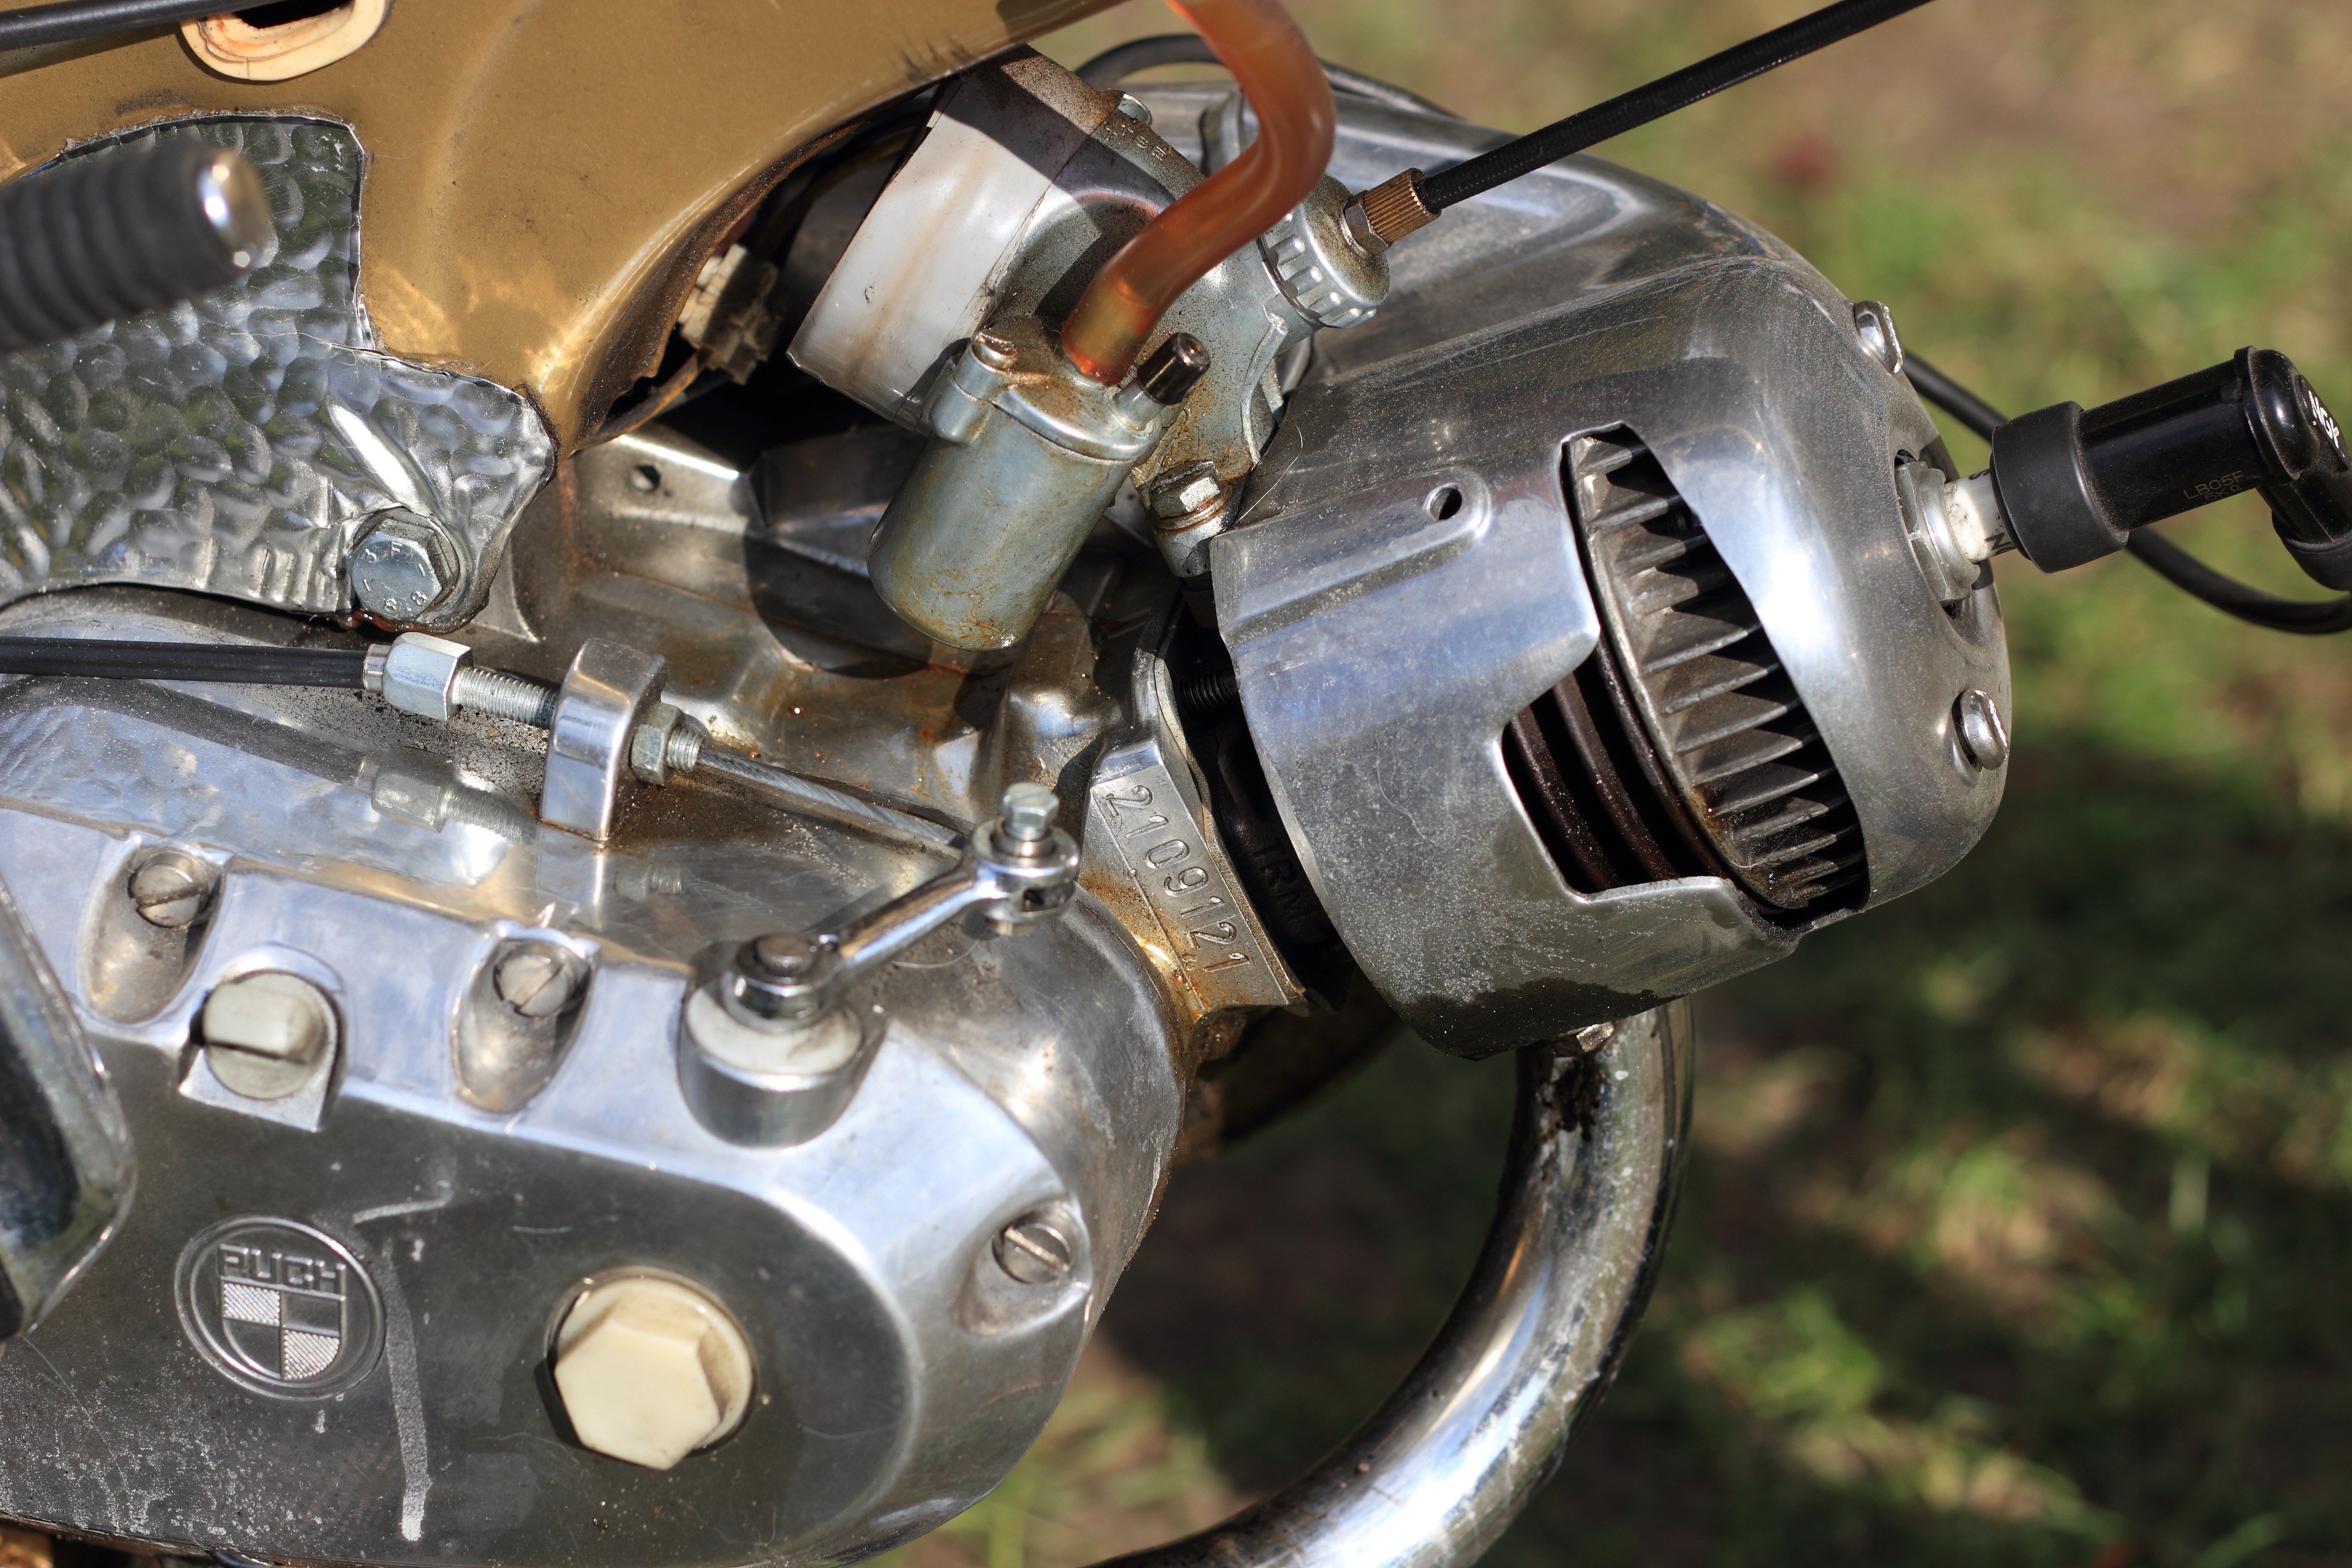
wheel, vehicle, machine, moped, netherlands, engine, woerden, puch, auto part, aircraft engine, automotive engine part